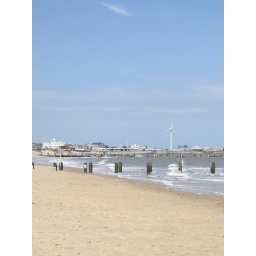
Just good old Lowestoft beach and it's windturbine in the distance. I liked the hint of cloud in the top of the picture.